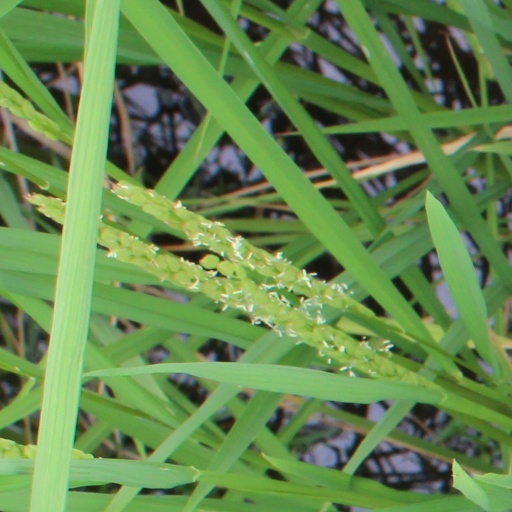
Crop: rice